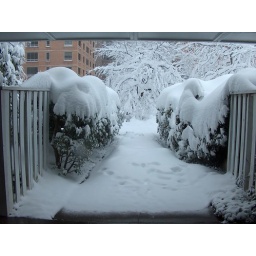
Looking westward from under the tree house